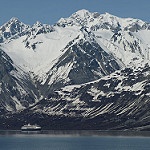
Scene: Outdoor